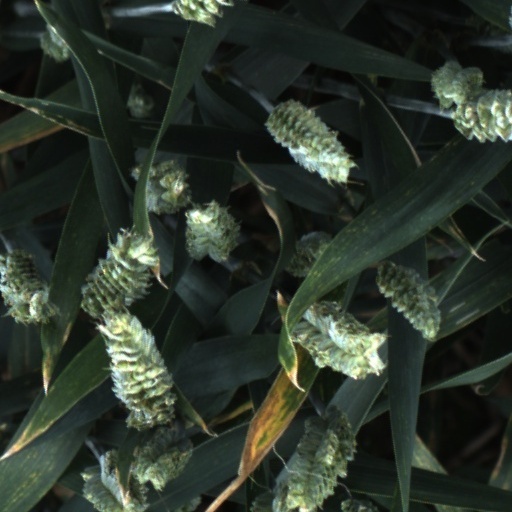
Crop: wheat